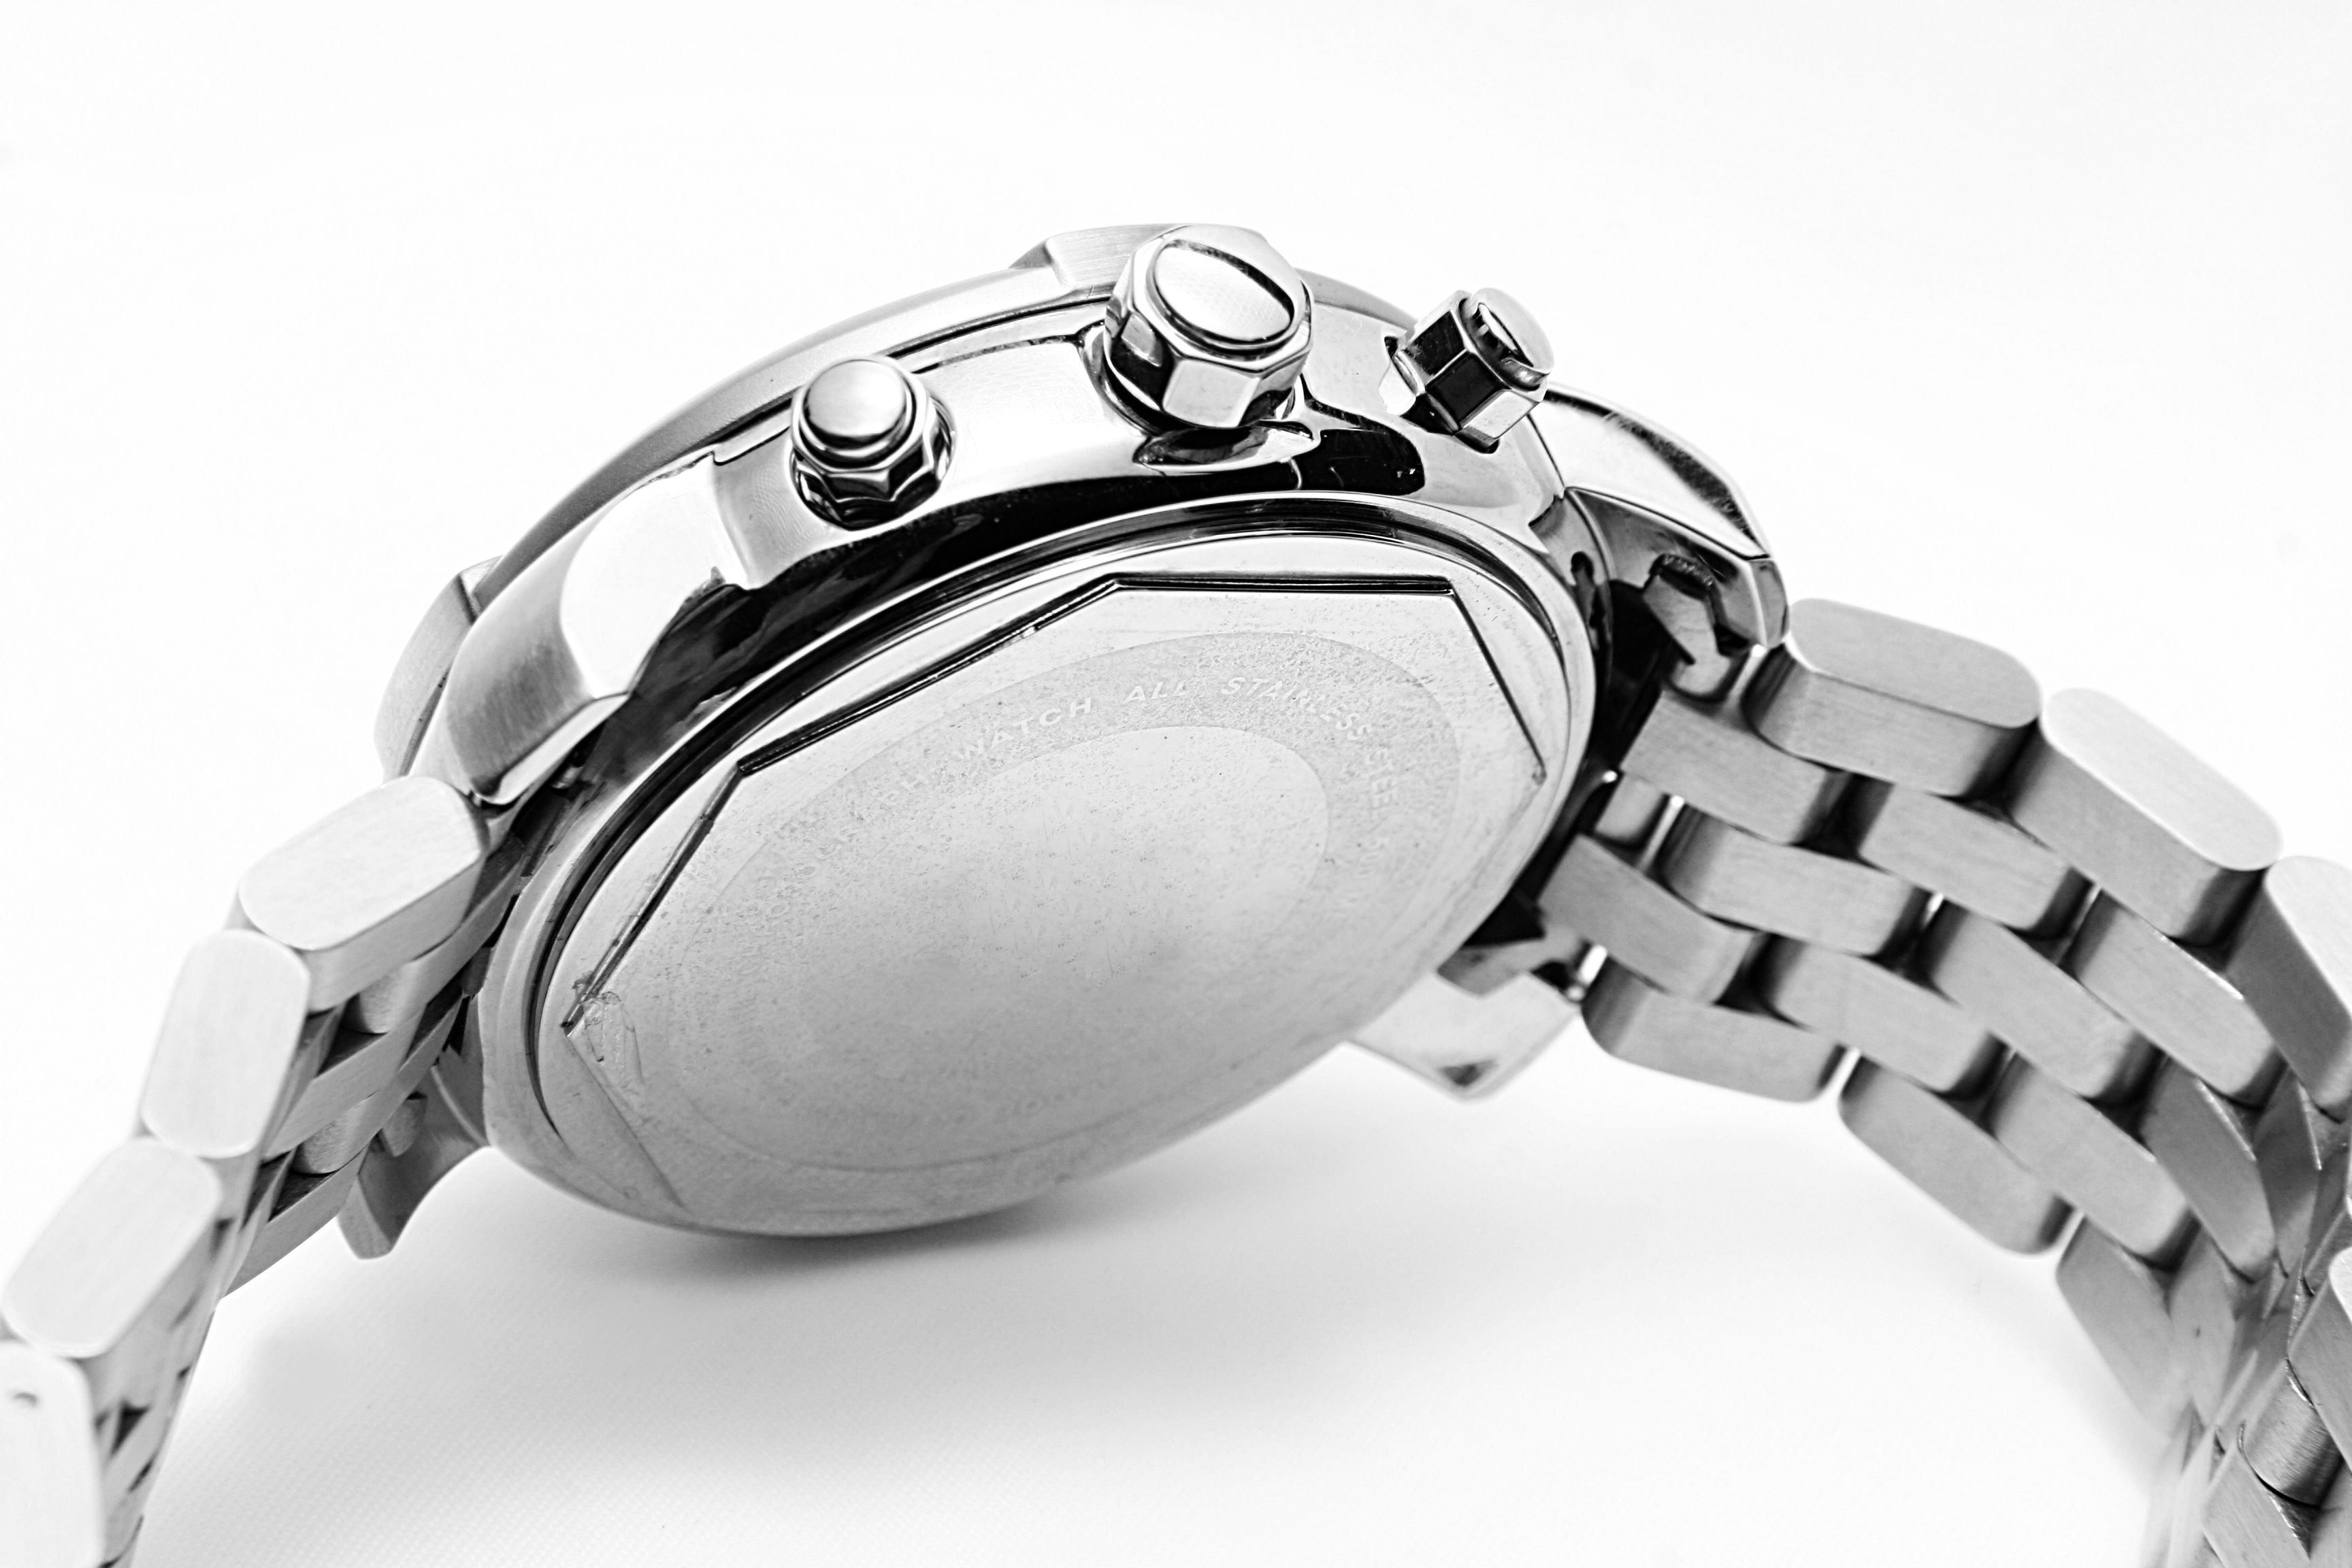
hand, technology, clock, analog, gadget, fashion, close, modern, timepiece, bracelet, jewellery, wrist watch, luxury, headphones, silver, mens, goggles, elegant, expensive, shiny, gloss, time of, chic, valuable